Diving (sport)

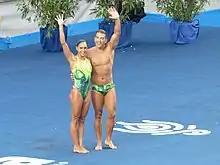
A mixed-sex pair, participating in FINA World Championships of synchronised swimming, waves to the crowd before diving into water.

The global governing body of diving is FINA, which also governs swimming, synchronised swimming, water polo and open water swimming. Almost invariably, at national level, diving shares a governing body with the other aquatic sports.